Amazonas Public Library

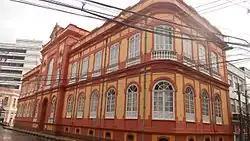
Library headquarters

The Amazonas Public Library (Portuguese: "Biblioteca Pública do Amazonas") is located in the center of the city of Manaus, the capital of Amazonas. Founded in 1871, it is the oldest public library in the state and the largest in terms of collections.